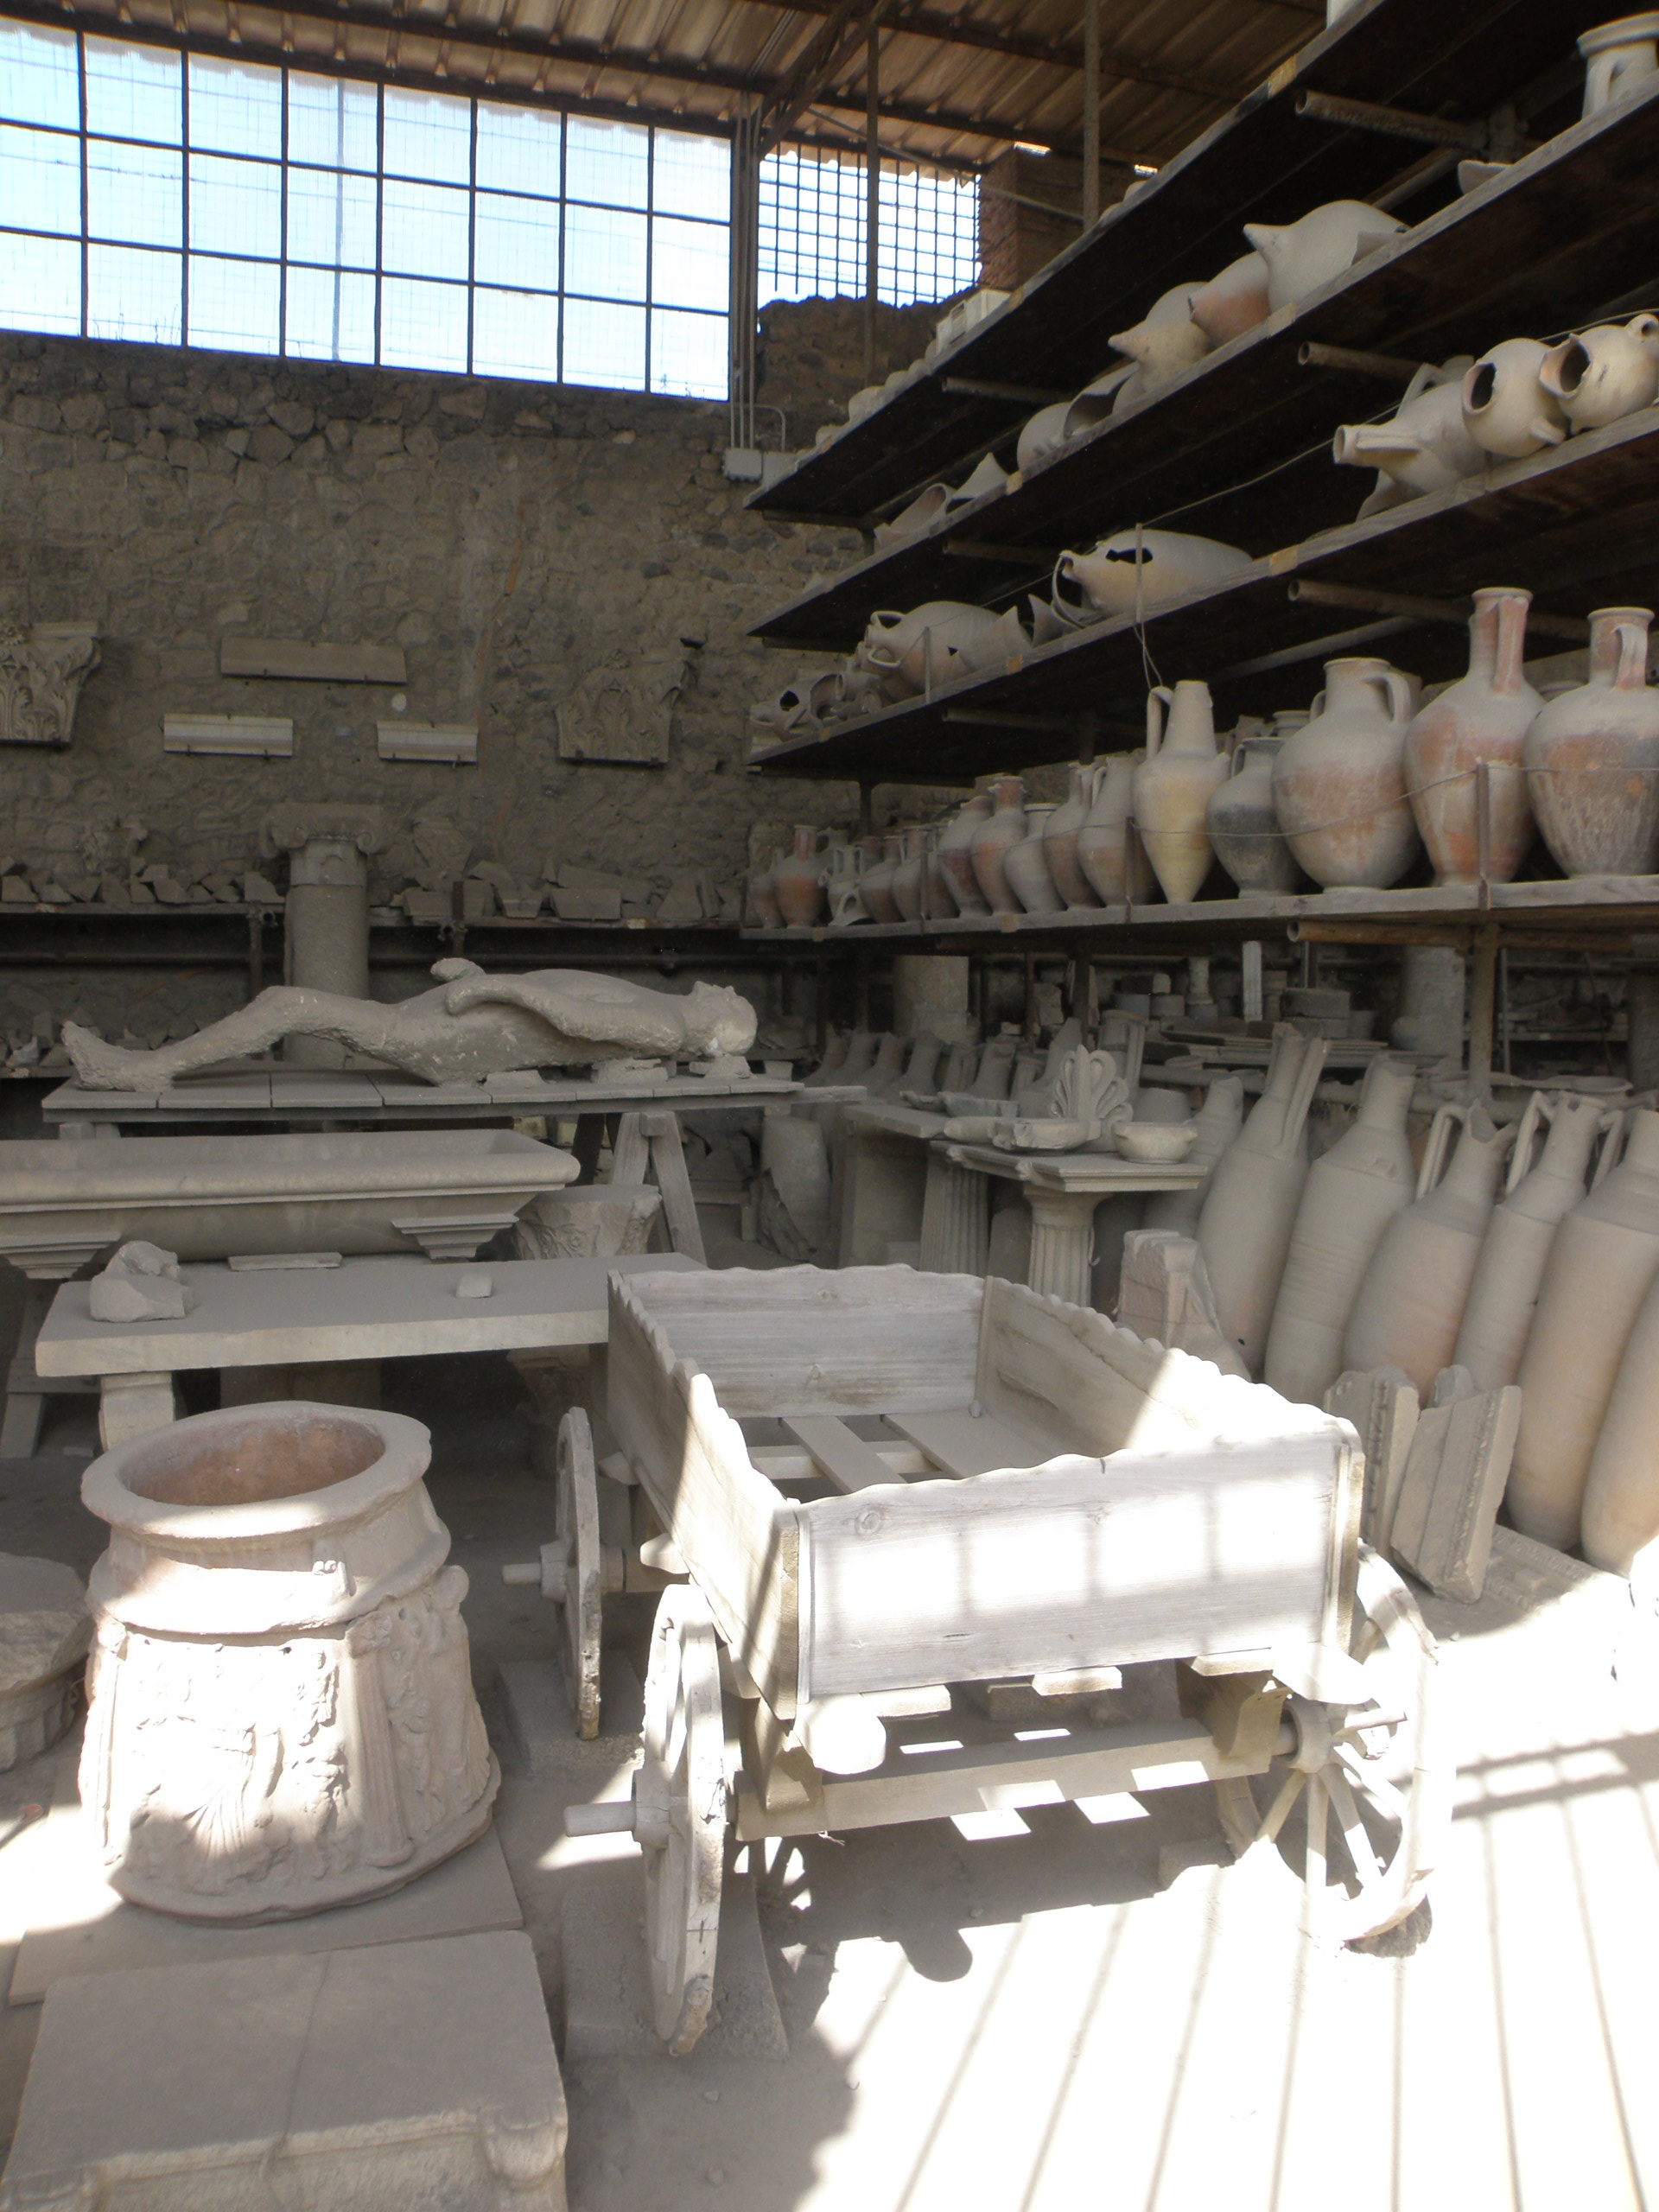
wood, beam, vehicle, italy, factory, material, archeology, history, antiquity, pompeii, man made object, findings